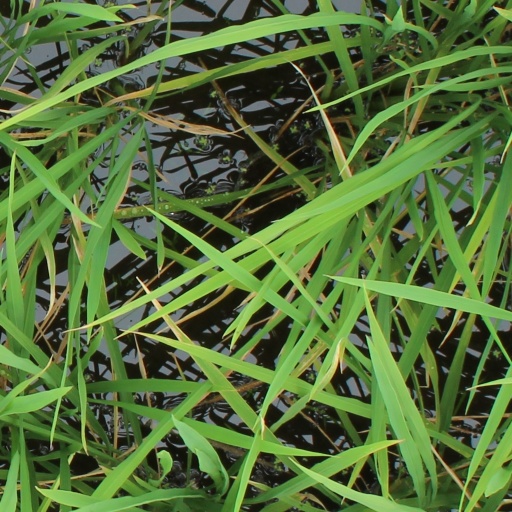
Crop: rice